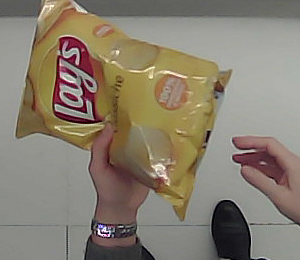
Product: lays_classic